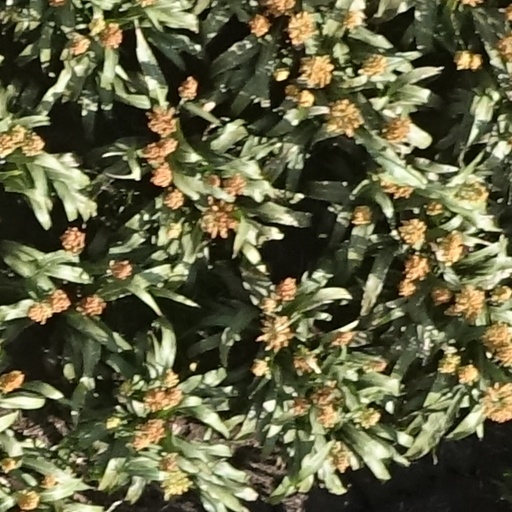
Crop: sorghum